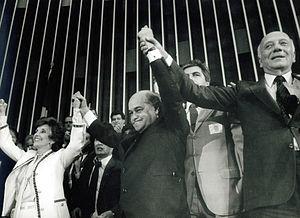
1985 est une année commune commençant un mardi.